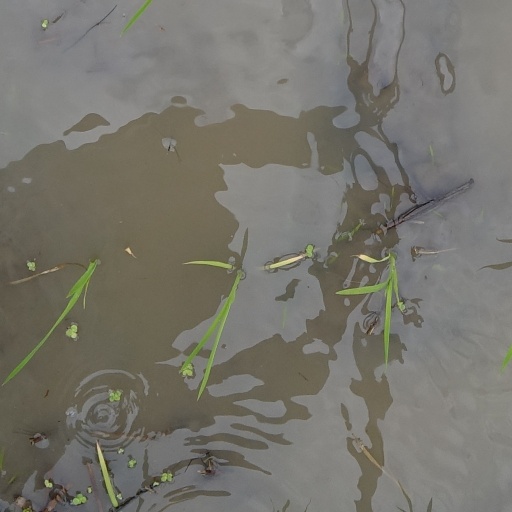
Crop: rice